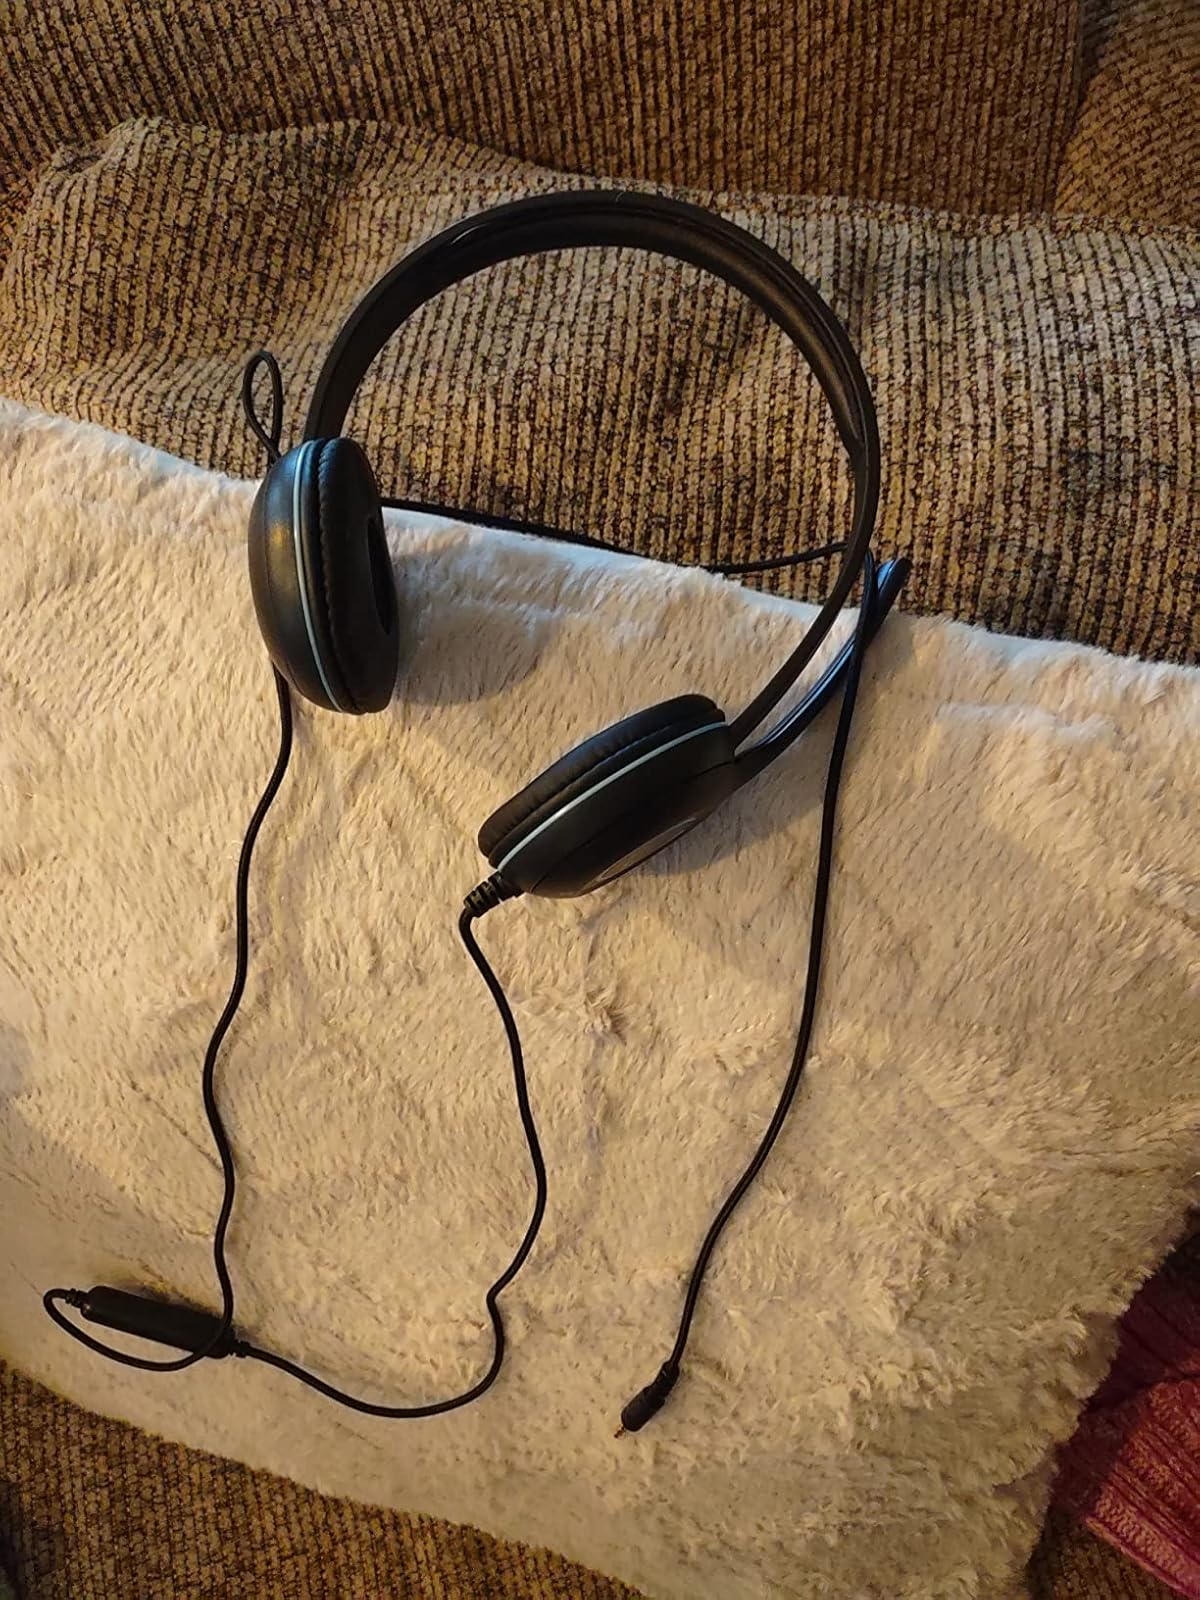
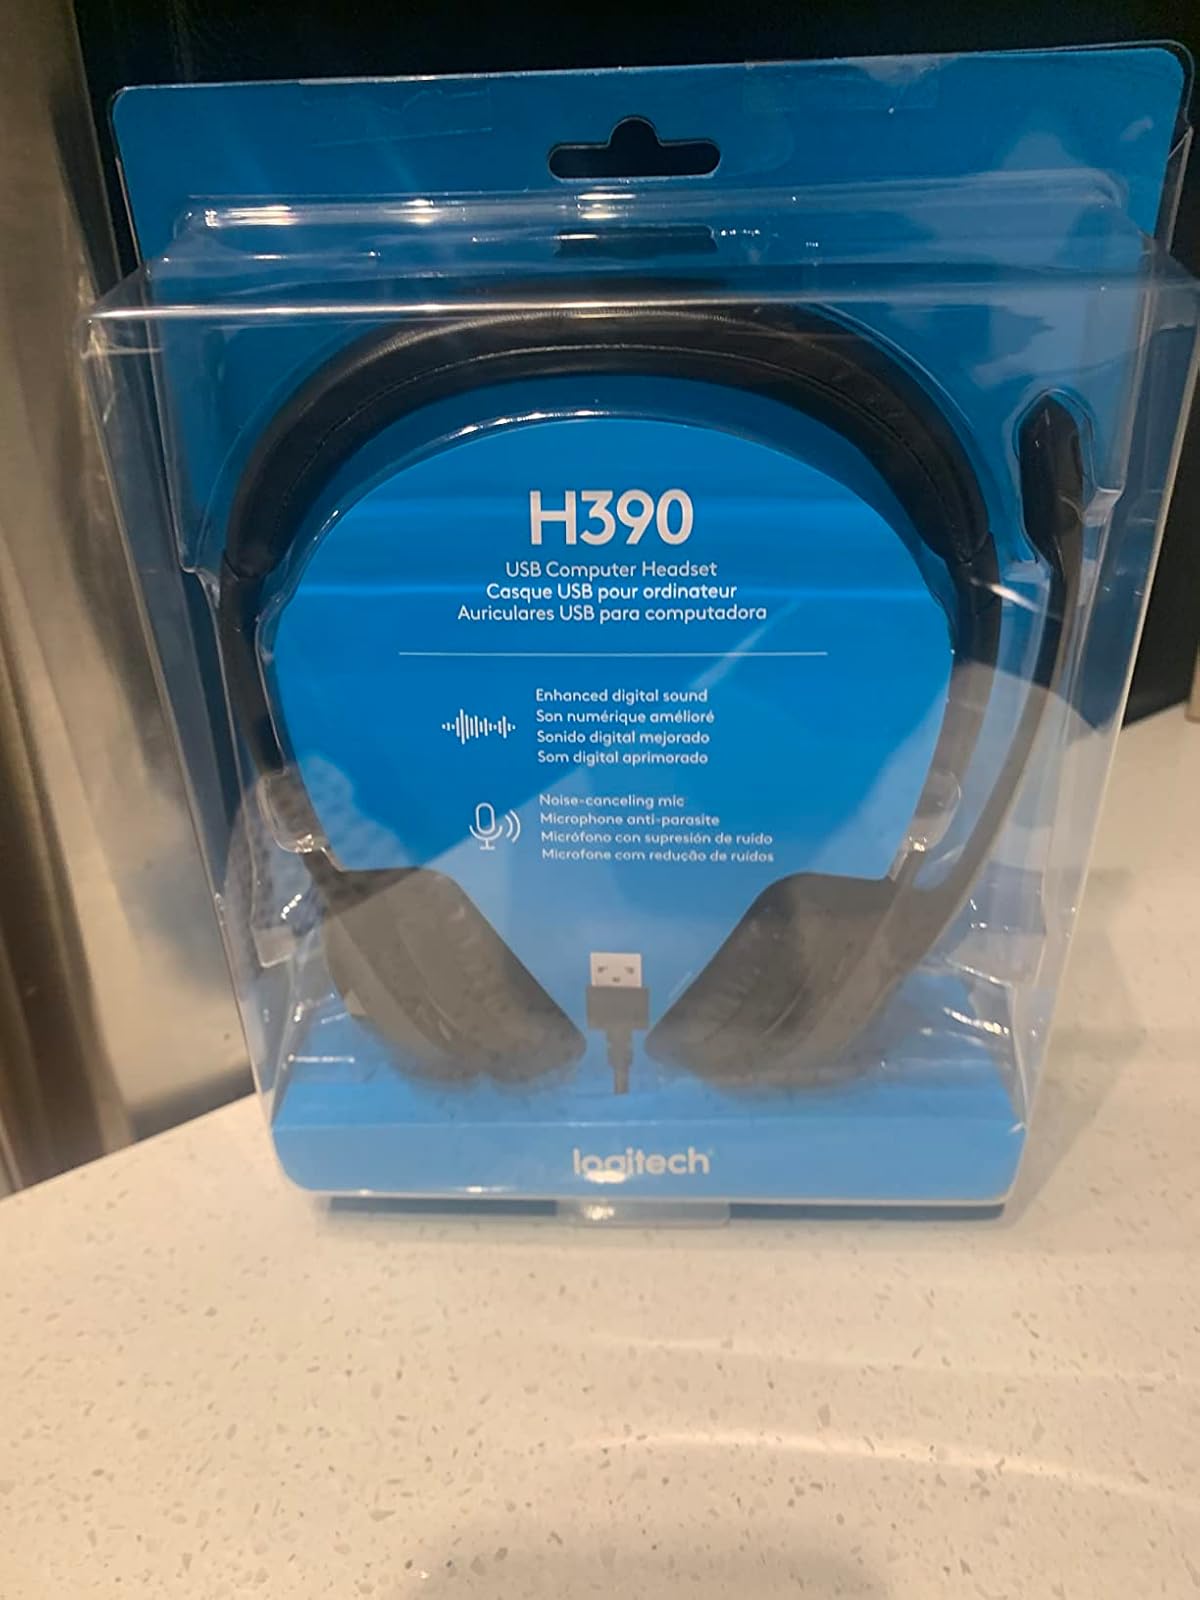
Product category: headphones
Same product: no